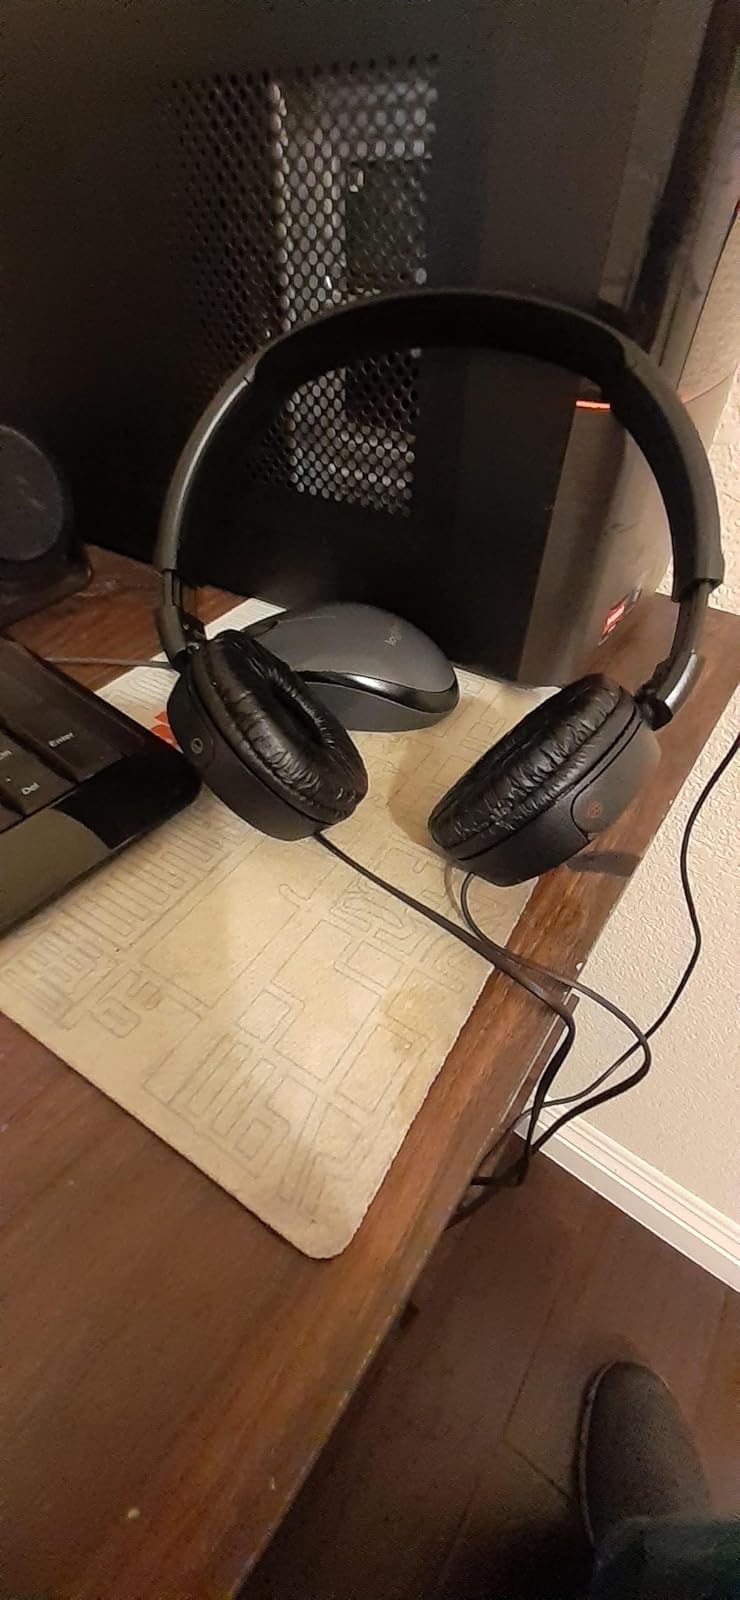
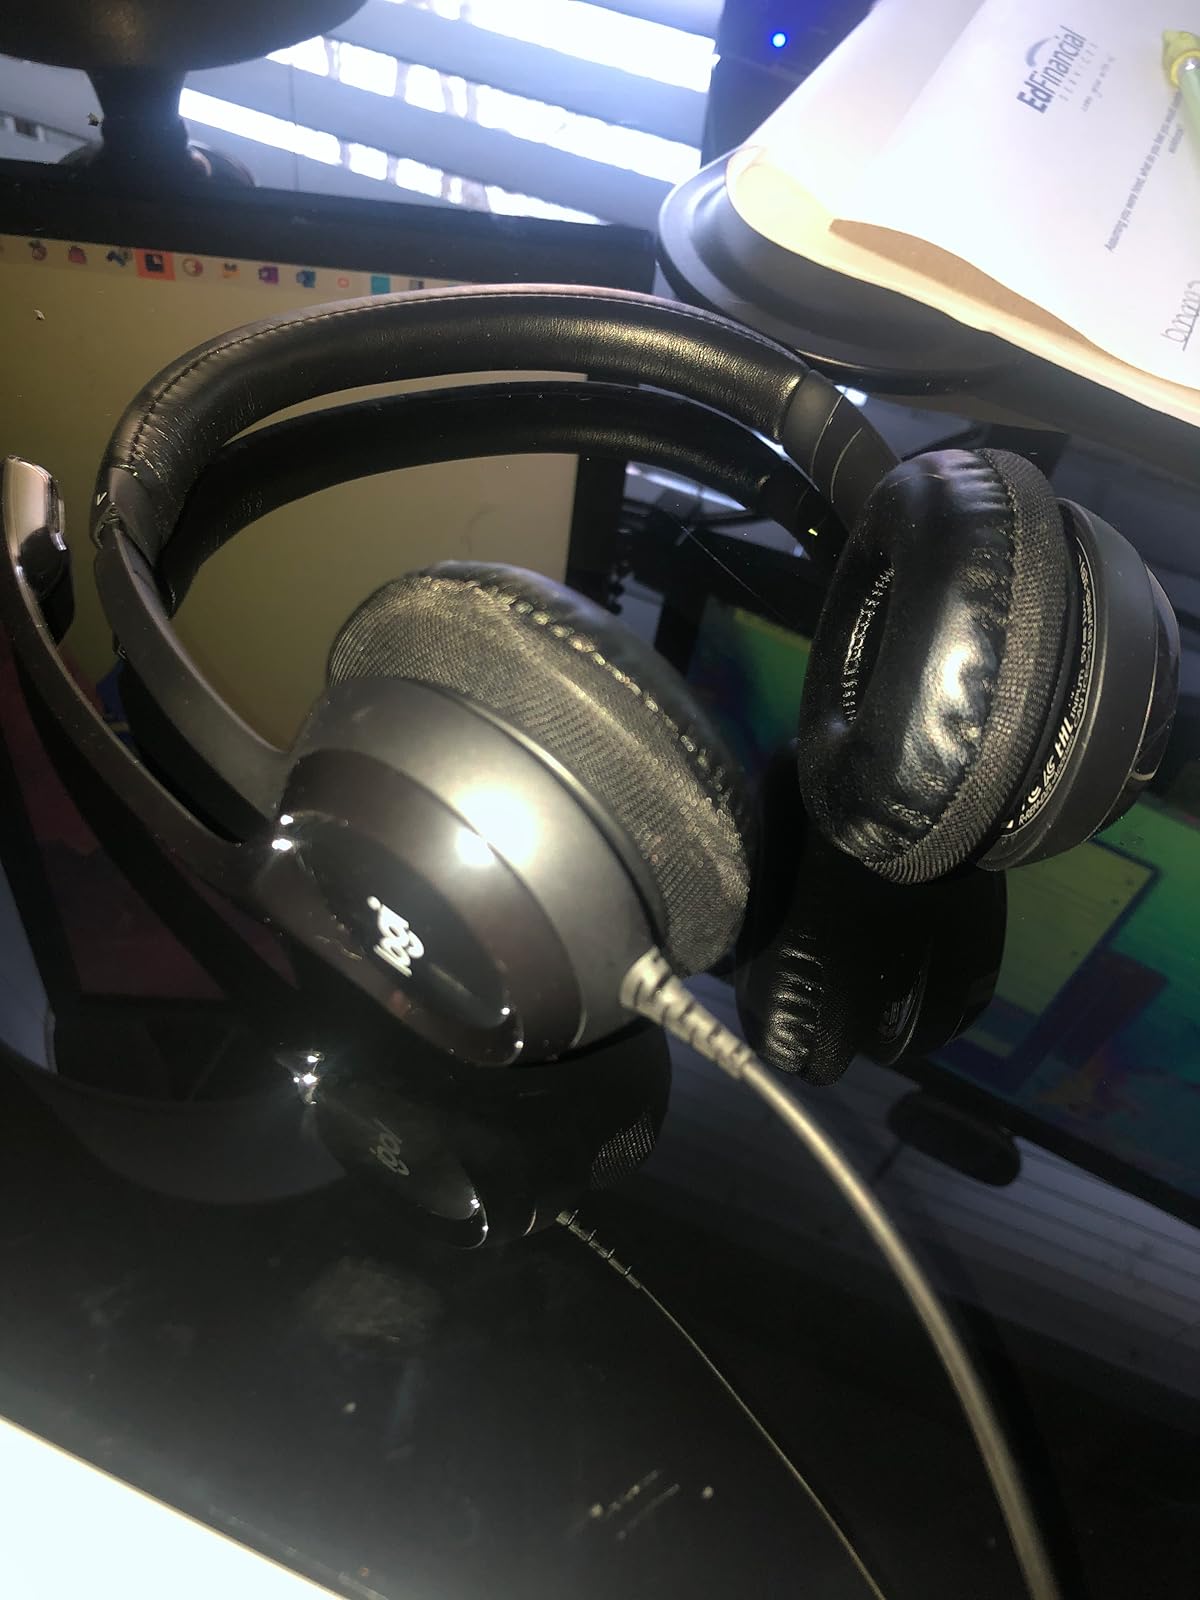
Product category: headphones
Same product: no